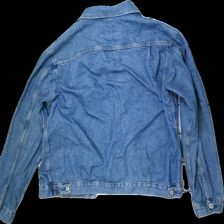
View: back
Type: Jacket
Category: Unisex
Brand: Not in the list
Brand text on label: vailent
Colors: Blue
Material: 100% Cotton
Cut: Regular
Size: XL
Trend: Denim
Price range: 150-250
Recommended usage: Reuse
Description: Jean jacket